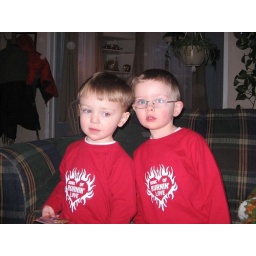
The boys came to my house this morning in their new shirts